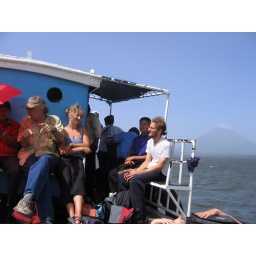
on a boat on a lake in nicaragua